Medan Prijaji

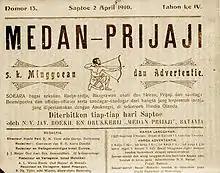
Front page of "Medan Prijaji", 2 April 1910

Medan Prijaji (Malay: "Aristocrat's Forum", in modern Indonesian spelling "Medan Priyayi") was a Malay-language newspaper in the Dutch East Indies founded and operated in Bandung by Tirto Adhi Soerjo between 1907 and 1912. Although it was short-lived, it was considered the first newspaper of the Indonesian National Awakening and inspired the creation of a number of other anti-colonial Malay newspapers. Tirto Adhi Soerjo's life was the basis for the Buru Quartet series of historical novels by Pramoedya Ananta Toer.